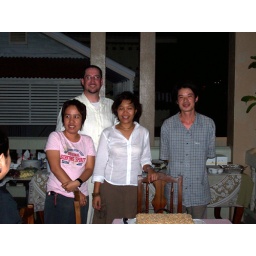
Finally, I am in a picture! Along with Patoo and the birthday girls and boy